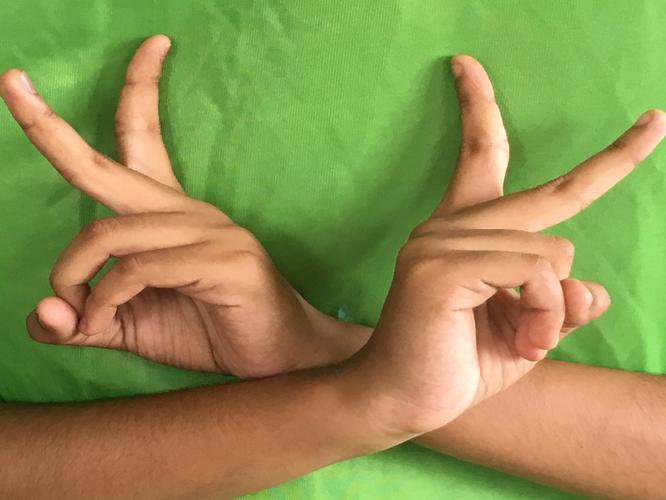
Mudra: Kartariswastika
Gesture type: double_hand